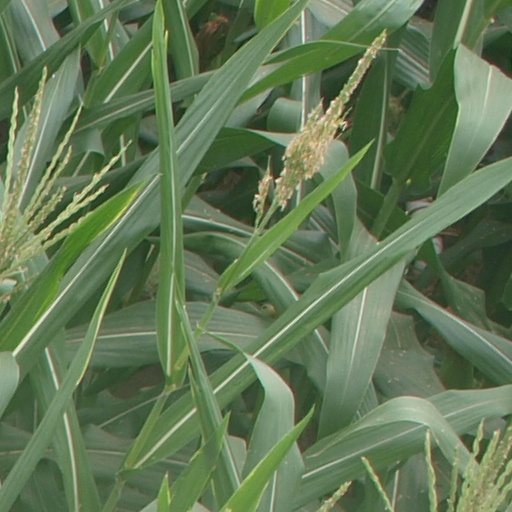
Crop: maize; corn